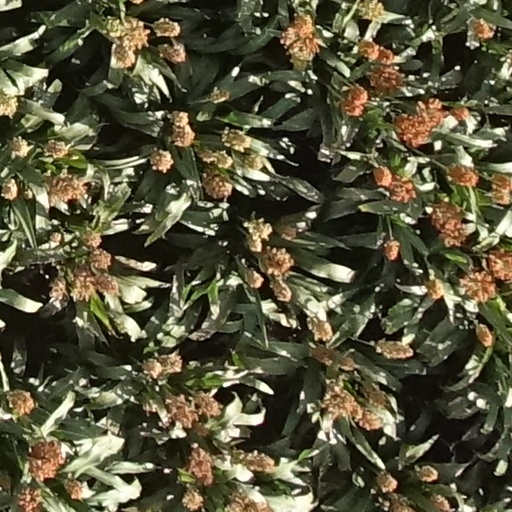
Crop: sorghum